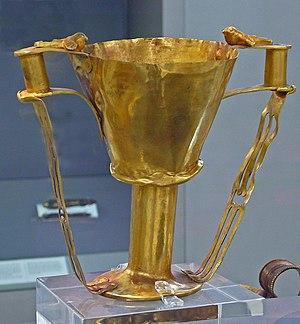
Le musée national archéologique d’Athènes est le principal musée archéologique de Grèce. Il dépend directement du Directorat général des antiquités rattaché au ministère grec de la Culture. Il est dirigé par Georgios Kakavas. Il possède l’une des plus vastes collections d’antiquités grecques au monde. Il abrite plus de 20 000 objets datant de la préhistoire à la fin de l'Antiquité venus de l'ensemble de la Grèce.